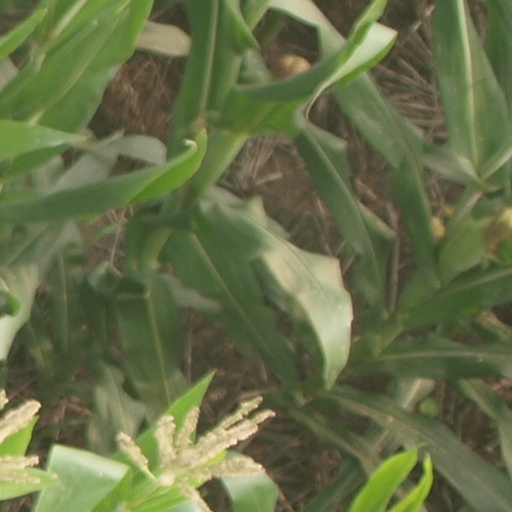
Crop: maize; corn